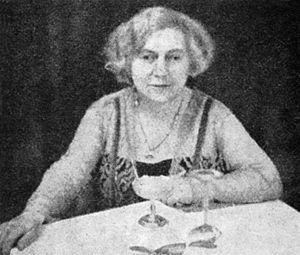
Karin Michaelis, née le 20 mars 1872 à Randers, morte le 11 janvier 1950 à Copenhague, était une journaliste et romancière danoise.